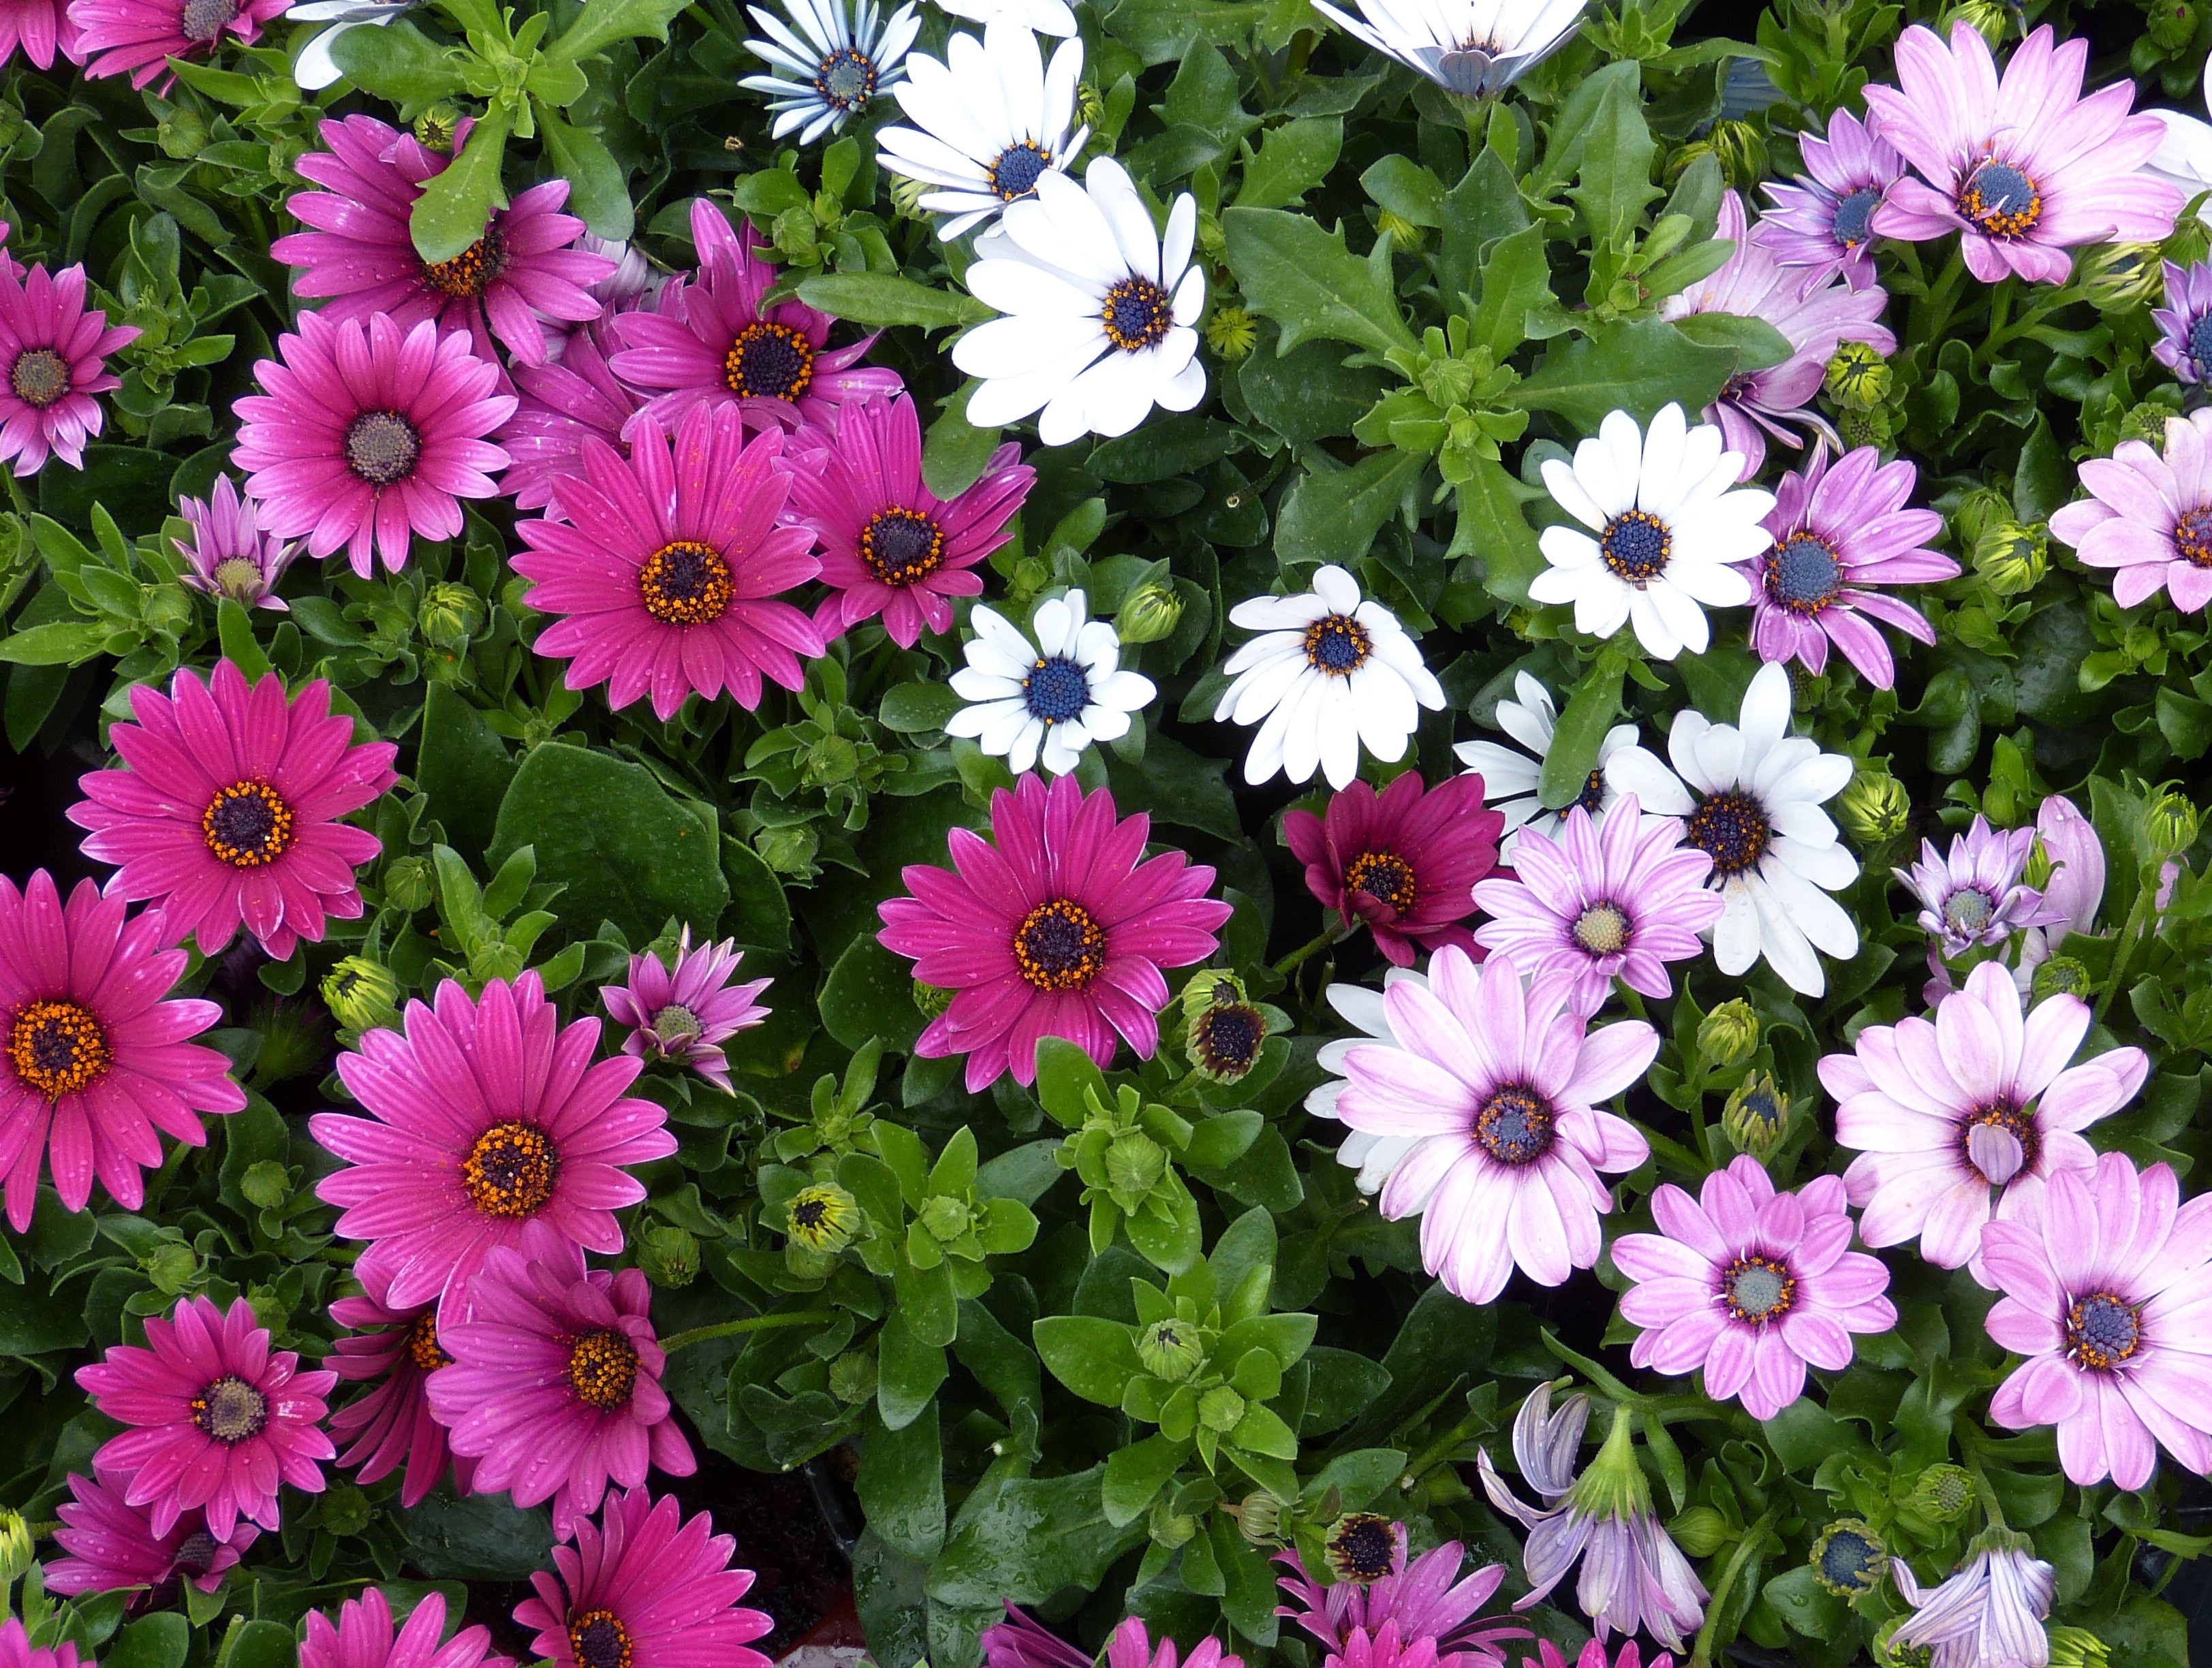
plant, flower, purple, gardening, aster, marigold, flowering plant, daisy family, geranium cinereum, annual plant, land plant, marguerite daisy, garden cosmos, dorotheanthus bellidiformis